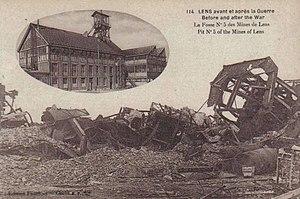
Fosse n° 5 - 5 bis Saint Antoine ou Antoine Scrive-Labbe, Compagnie des mines de Lens, Avion, Pas-de-Calais, France.
La Compagnie des mines de Lens exploitait le charbon dans le bassin minier du Nord-Pas-de-Calais. Fondée en 1852, c'était la plus importante des compagnies houillères du bassin du Nord et du Pas-de-Calais.
La fosse nᵒ 5 - 5 bis dite Saint-Antoine ou Antoine Scrive-Labbe de la Compagnie des mines de Lens est un ancien charbonnage du Bassin minier du Nord-Pas-de-Calais, situé à Avion. Les travaux de la fosse nᵒ 5 commencent en 1872, et sont marqués par les fortes venues d'eau. La fosse commence à extraire en 1875 dans des installations dites luxueuses. Les terrils nᵒˢ 81 et 81A, 5 de Lens Est et 5 de Lens Ouest, sont édifiés de part et d'autre de la fosse. Un puits nᵒ 5 bis est ajouté à une vingtaine de mètres au sud-est en 1898. La fosse est détruite durant la Première Guerre mondiale. Elle est reconstruite suivant le style architectural des mines de Lens d'après-guerre. Elle est également endommagée durant la Seconde Guerre mondiale, à cause de sa proximité avec les installations ferroviaires.